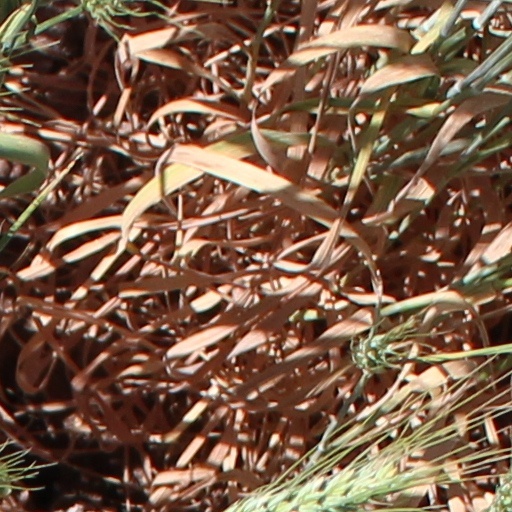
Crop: wheat